Marc-Vivien Foé

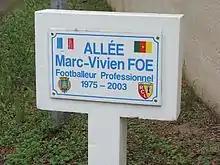
Marc-Vivien Foé streetway, between Louvre-Lens and Bollaert stadium (Lens)

On 26 June 2003, Cameroon faced Colombia in the semi-final, held at the Stade de Gerland in Lyon, France. In the 72nd minute of the match Foé collapsed in the centre circle with no other players near him. After attempts to resuscitate him on the pitch, he was stretchered off the field, where he received mouth-to-mouth resuscitation and oxygen. Medics spent 45 minutes attempting to restart his heart and although he was still alive upon arrival at the stadium's medical centre, he died shortly afterwards. A first autopsy did not determine an exact cause of death, but a second autopsy concluded that Foé's death was heart-related as it discovered evidence of hypertrophic cardiomyopathy, a hereditary condition known to increase the risk of sudden death during physical exercise.